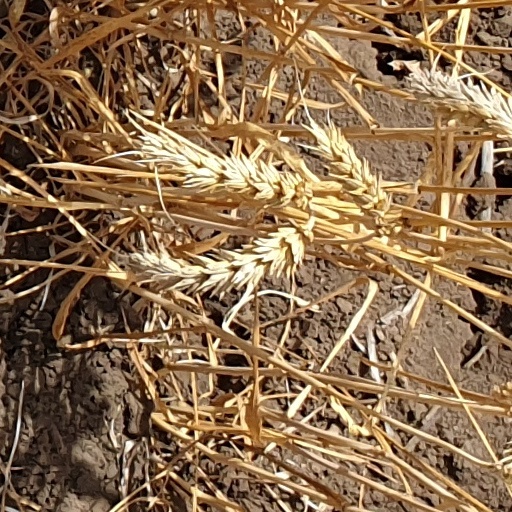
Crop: wheat